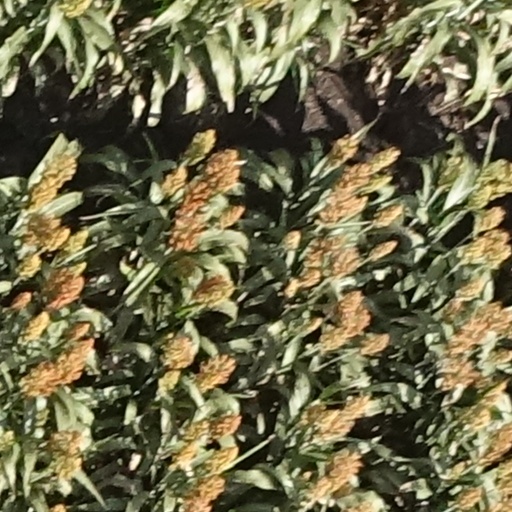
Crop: sorghum